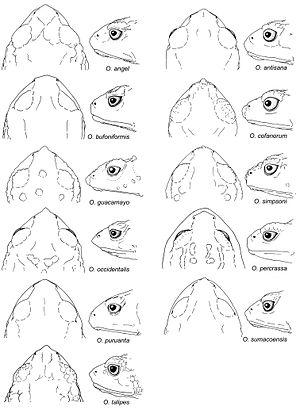
Osornophryne est un genre d'amphibiens de la famille des Bufonidae.